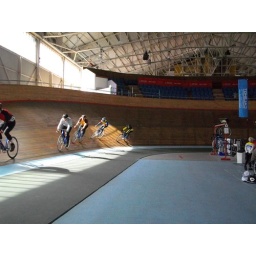
30-lap adult scratch race under way at Calshot (I'm in the yellow, blue and red jersey, fourth place)